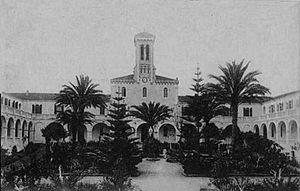
Maison-Carrée
Les missionnaires d'Afrique forment une société de vie apostolique missionnaire de droit pontifical également connus sous le nom de pères blancs. Ils ne doivent pas être confondus avec les missionnaires de la société des missions africaines.
Léon Livinhac est un missionnaire d'Afrique, de la société des Pères Blancs. Il est le fondateur de l'Église catholique au Buganda. Il était évêque titulaire de Pacando, archevêque titulaire d'Oxyrhynque. Il est le deuxième Supérieur général des Missionnaires d'Afrique, de 1890 à sa mort, à laquelle il a su donner un essor significatif, malgré la tragédie de la Première Guerre mondiale à la fin de son mandat.